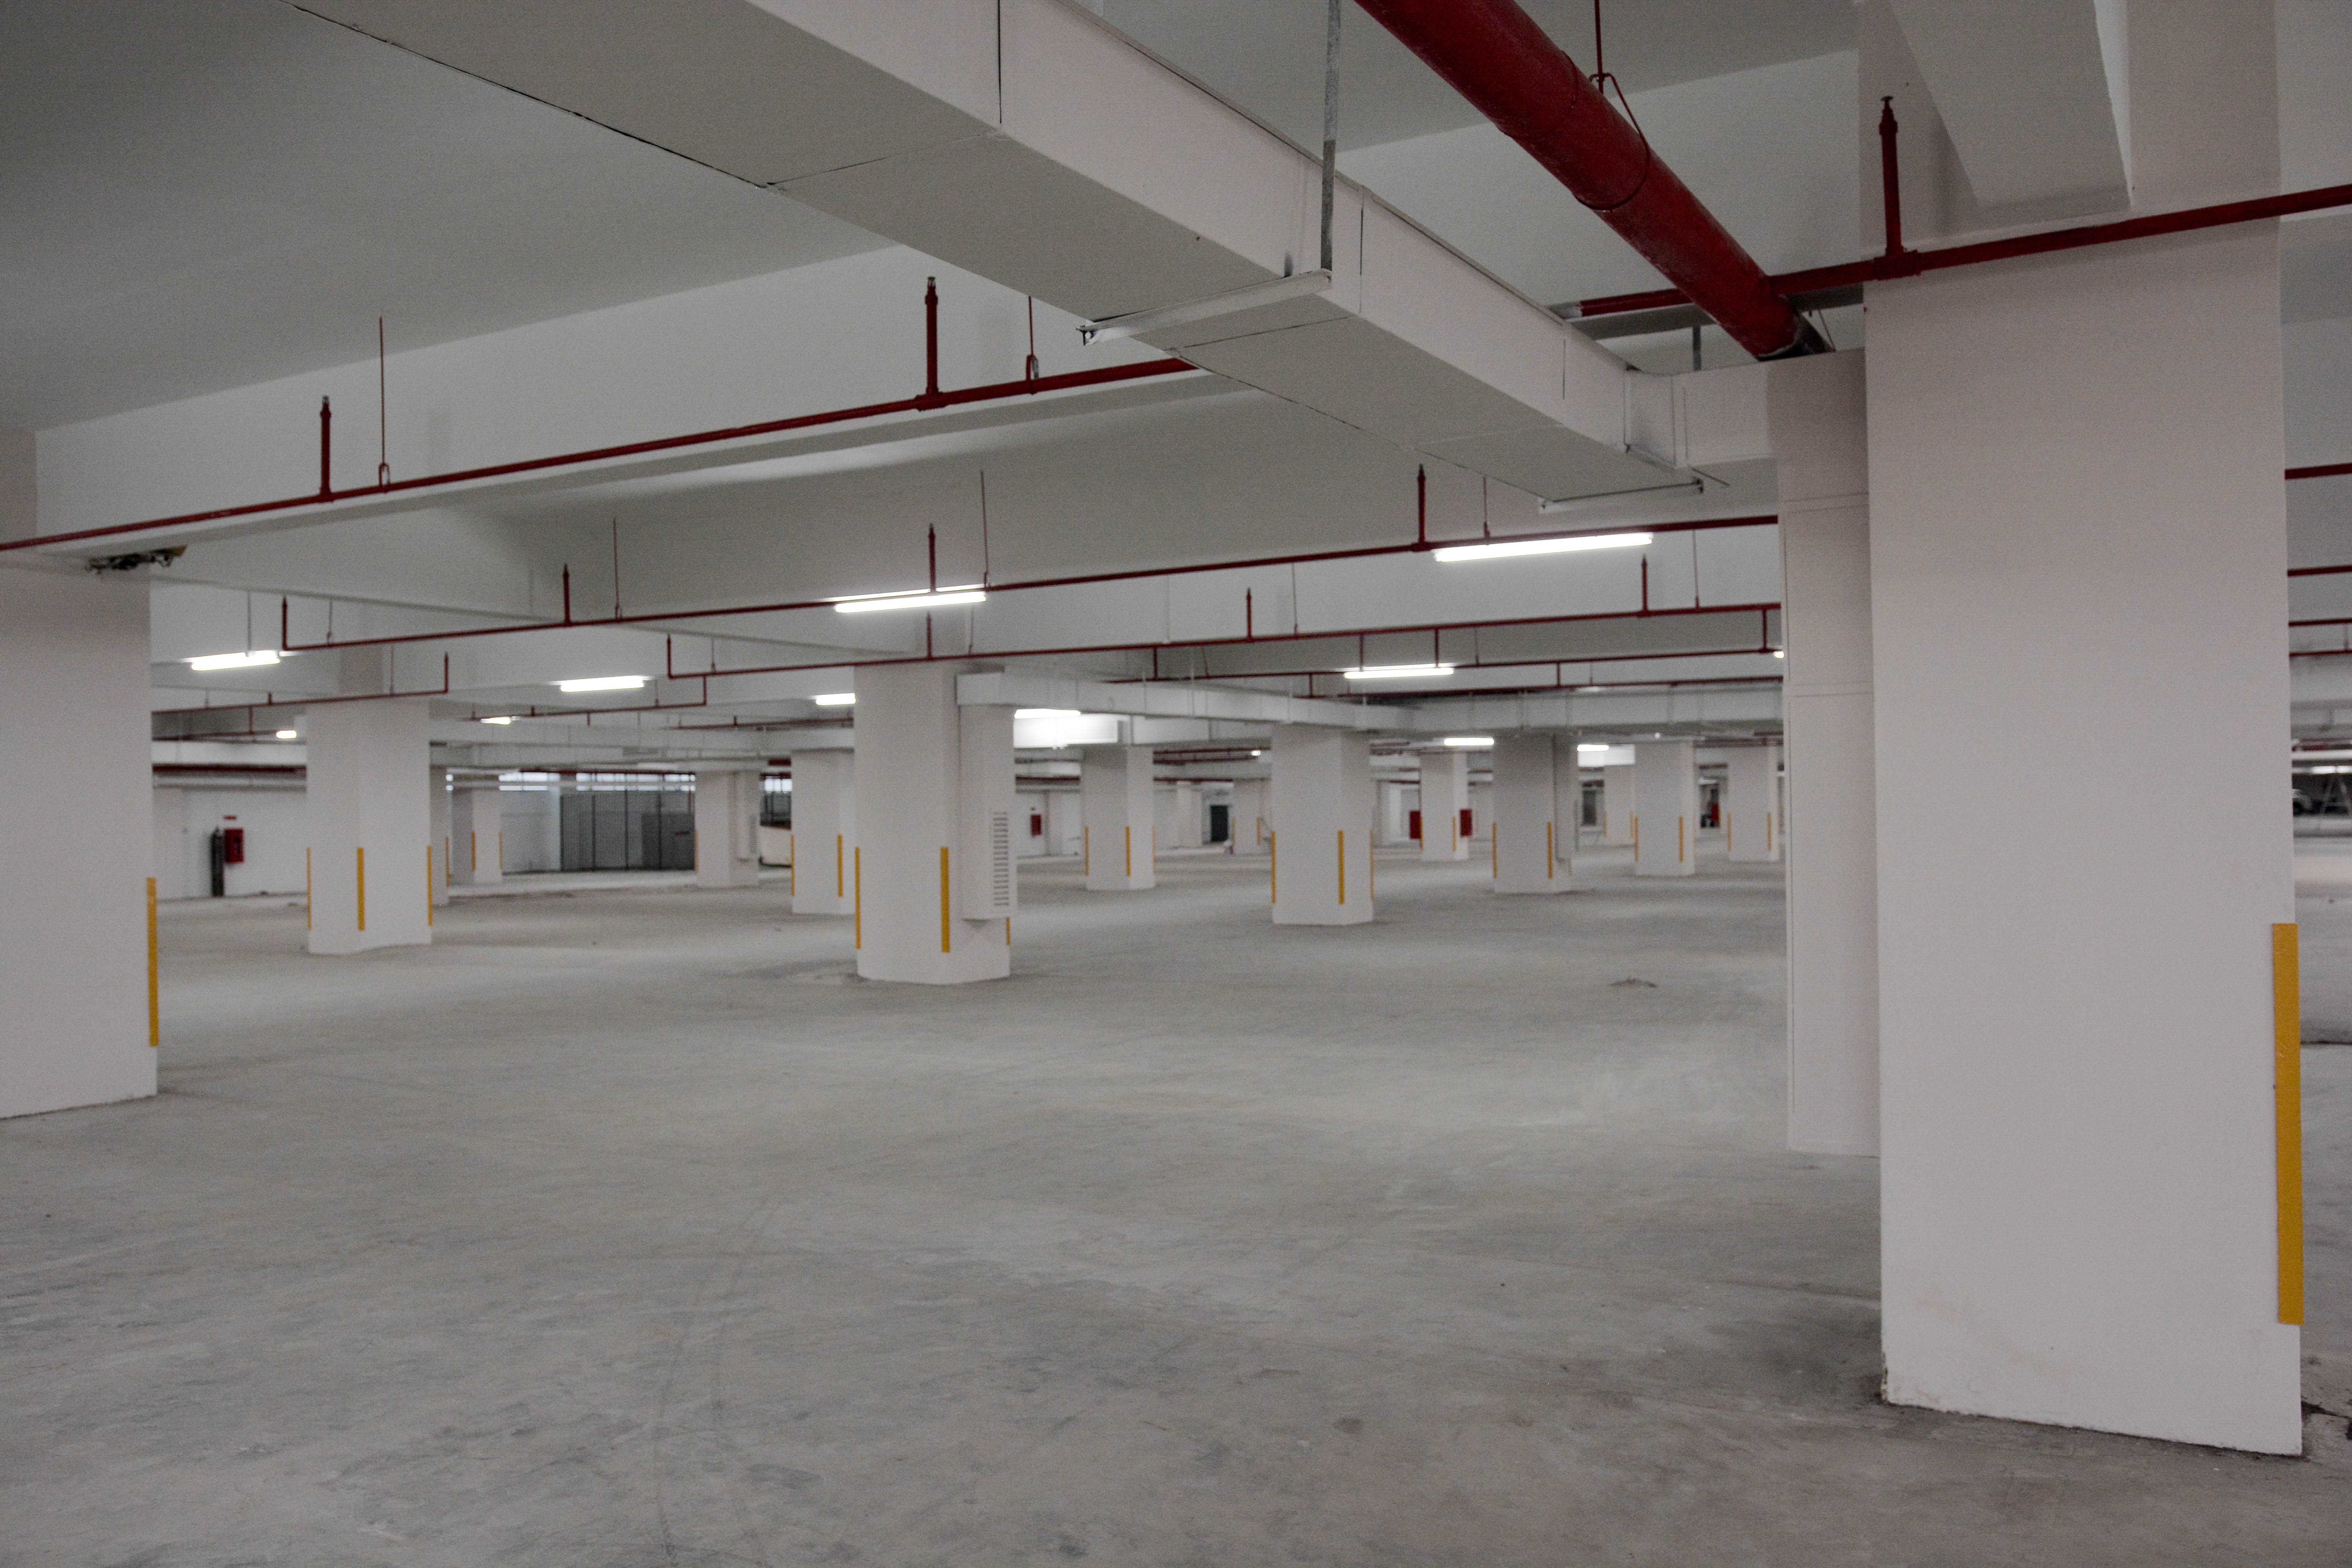
floor, building, parking, subway, hall, parking lot, warehouse